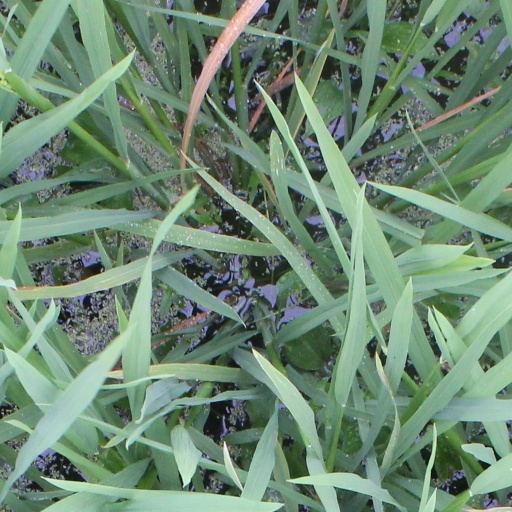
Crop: rice